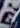
Number: 2